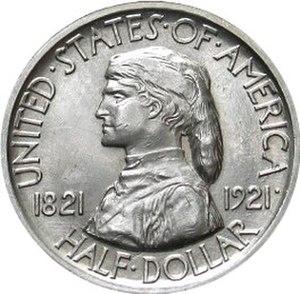
La Louisiane ou Louisiane française était un territoire de la Nouvelle-France, espace contrôlé par les Français en Amérique du Nord, aux XVIIᵉ et XVIIIᵉ siècles. Elle fut baptisée en l'honneur du roi Louis XIV par l'explorateur Cavelier de La Salle. Immense espace allant des Grands Lacs au golfe du Mexique, elle était divisée en deux secteurs appelés « Haute-Louisiane » et « Basse-Louisiane ». Le fleuve Mississippi constituait l'épine dorsale de la colonie.